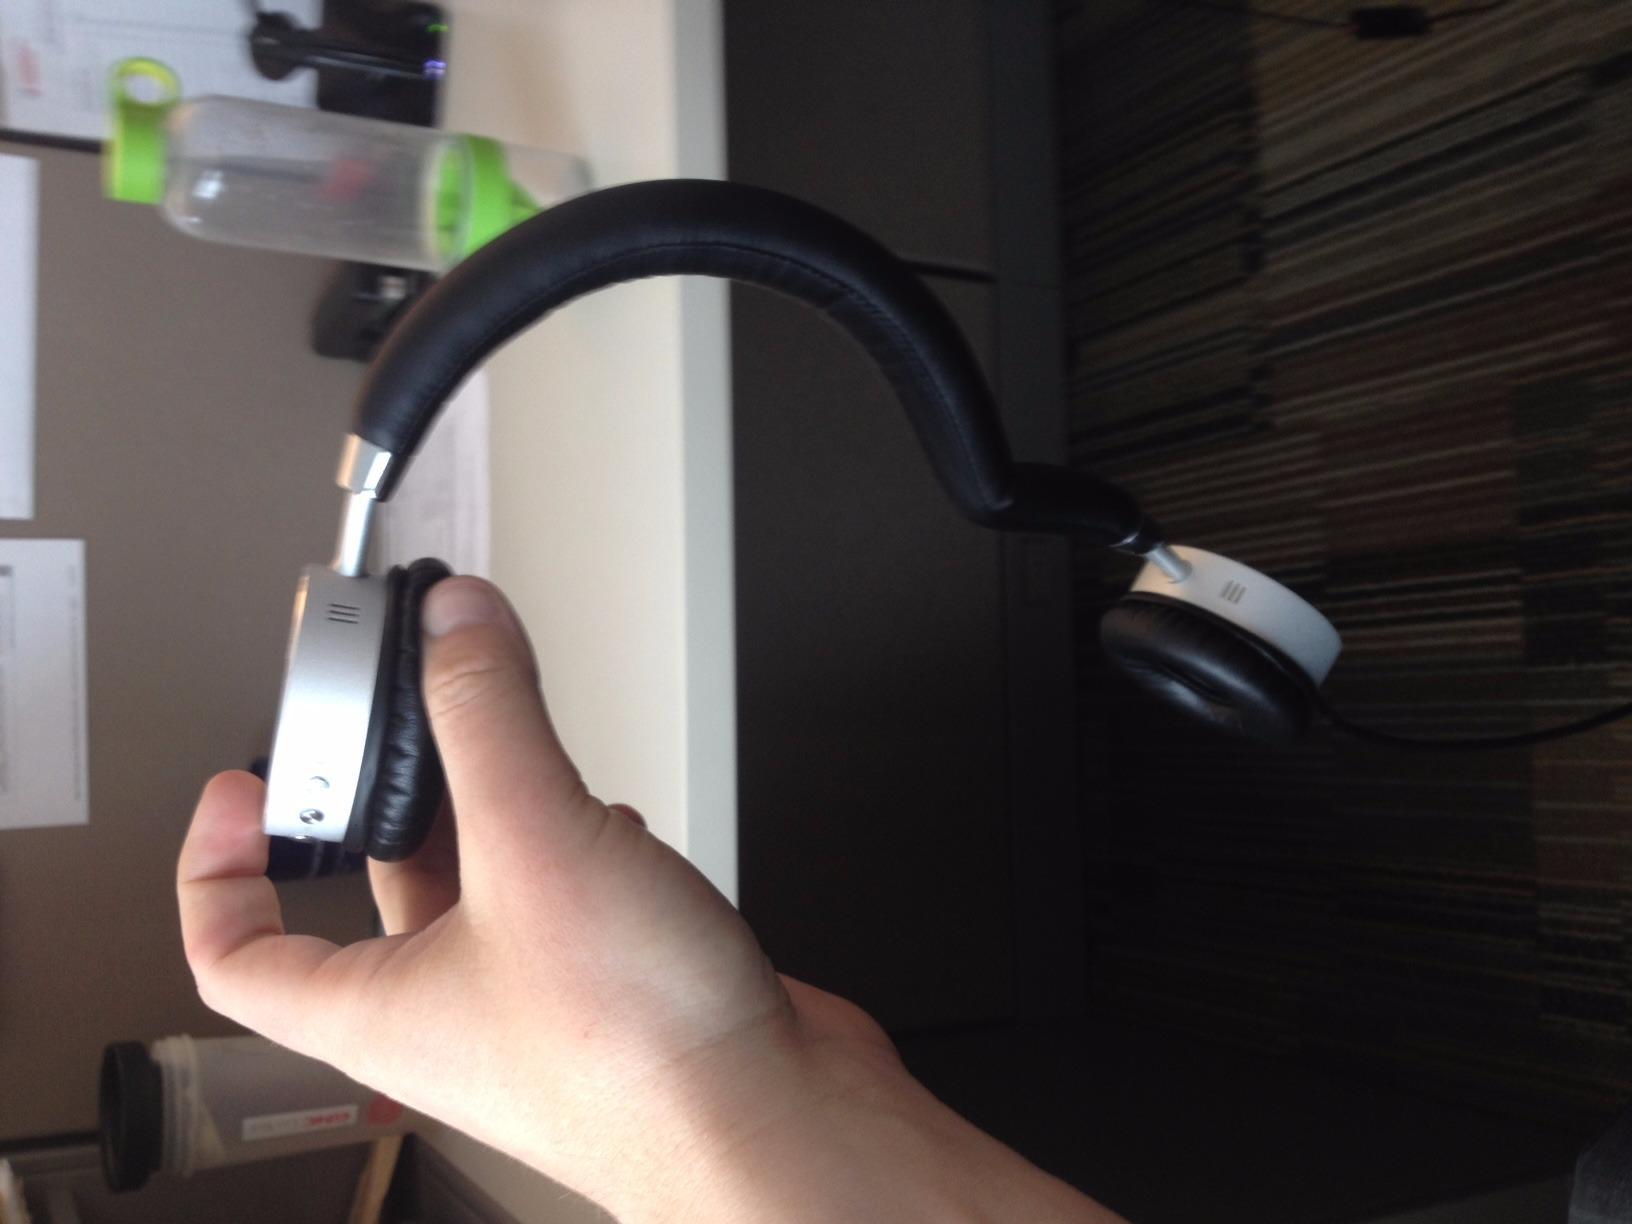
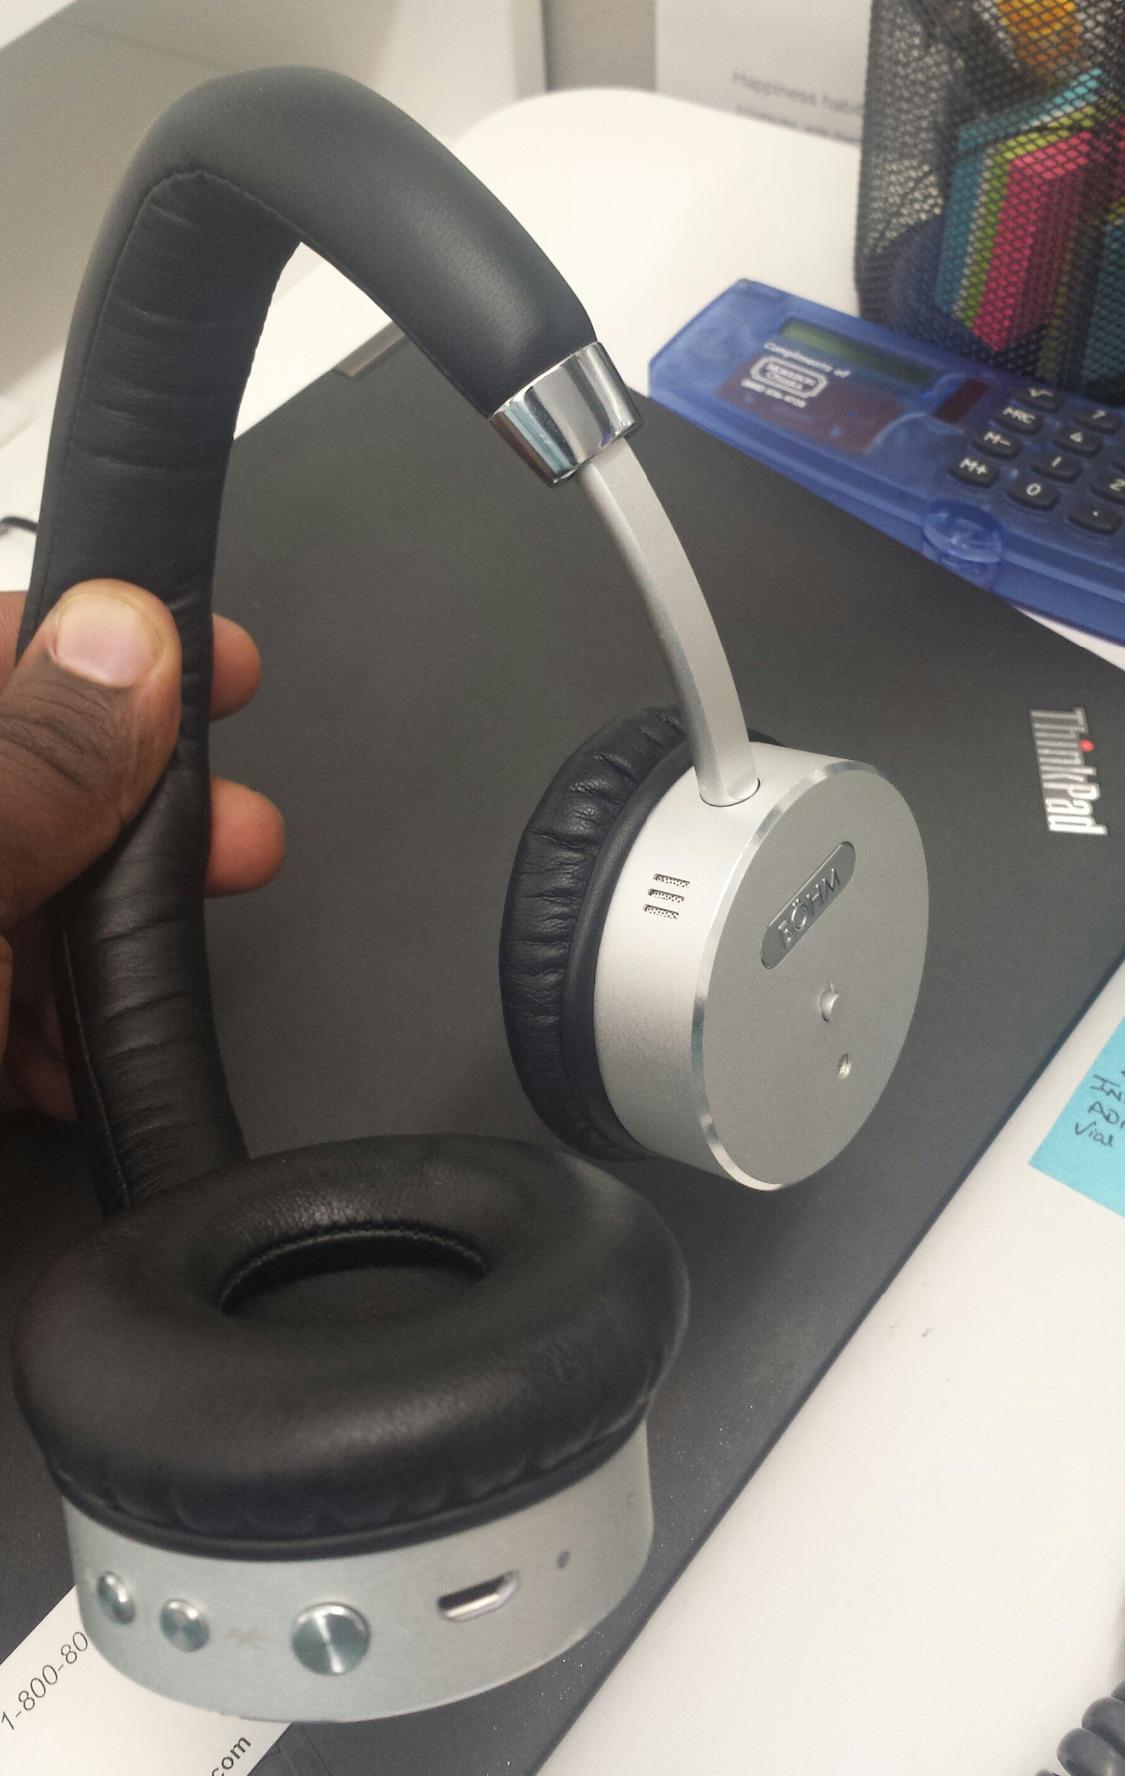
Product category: headphones
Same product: yes